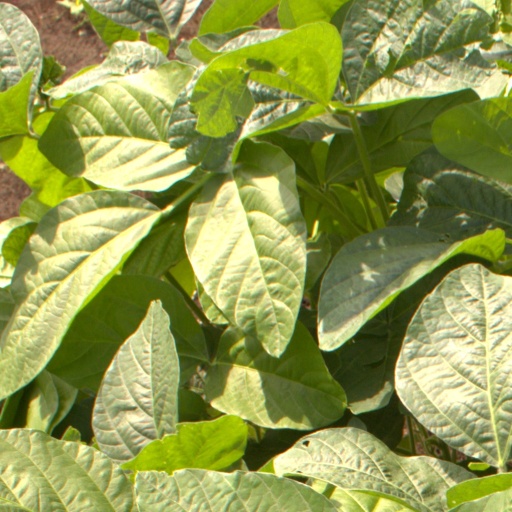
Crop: soybean